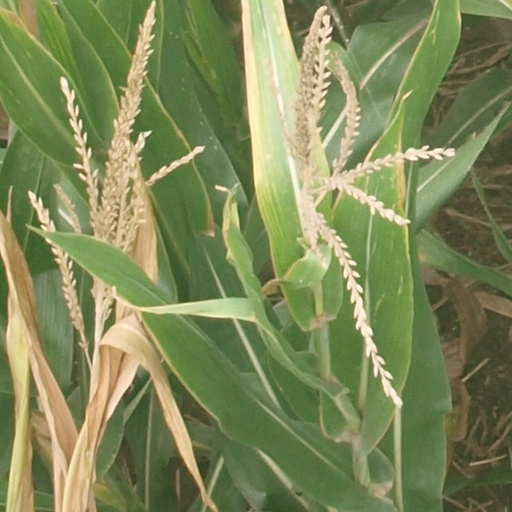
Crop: maize; corn